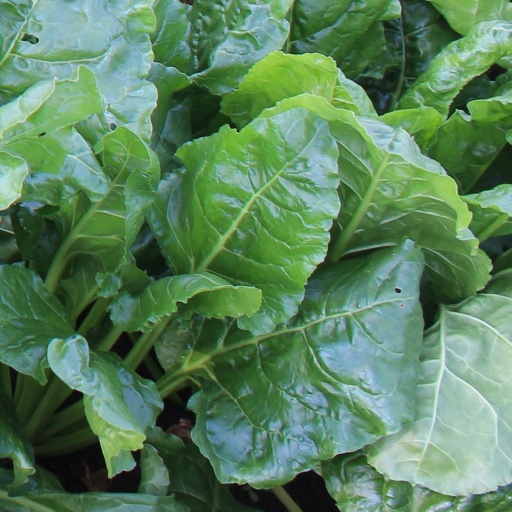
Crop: sugar beet